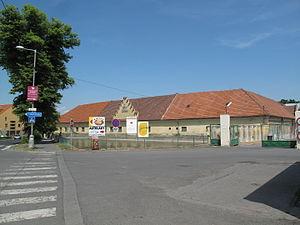
Horoměřice est une commune du district de Prague-Ouest, dans la région de Bohême-Centrale, en République tchèque. Sa population s'élevait à 4 463 habitants en 2020.